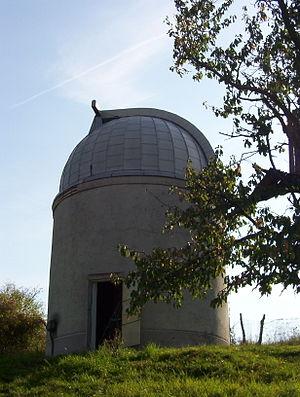
Hlohovec est une ville de la région de Trnava, en Slovaquie, et le chef-lieu du district de Hlohovec.